Ancient universities of Scotland

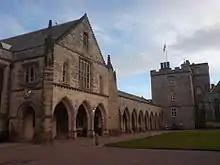
Elphinstone Hall, Aberdeen

No college is mentioned in the foundation bill, only a university and it was the "University of Aberdeen" by that name which was established in 1495. Subsequently, a single college, originally known as St. Mary of the Nativity, was established (it was founded by William Elphinstone, Bishop of Aberdeen, who drafted a request on behalf of King James IV to Pope Alexander VI which resulted in a papal bull being issued). Soon the entity came to be called King's College, after its royal founder James IV.